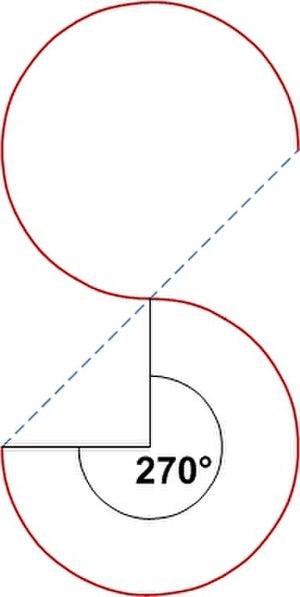
Courbe de 2 trois-quart de cercles inversés disposés en continu dérivable, avec une ligne droite joignant les 2 extrémités
La sinuosité, ou coefficient de sinuosité, ou indice de sinuosité, d’une courbe continûment dérivable comportant au moins un point d'inflexion est le rapport entre la longueur curviligne et la distance entre les points extrêmes du tracé. Cette grandeur sans dimension est obtenue par le rapport suivant :